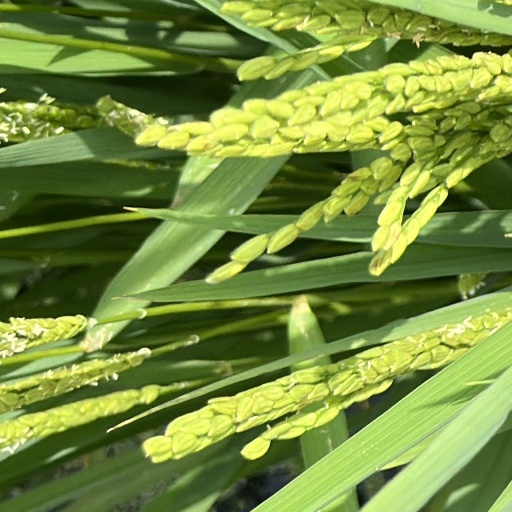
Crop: rice